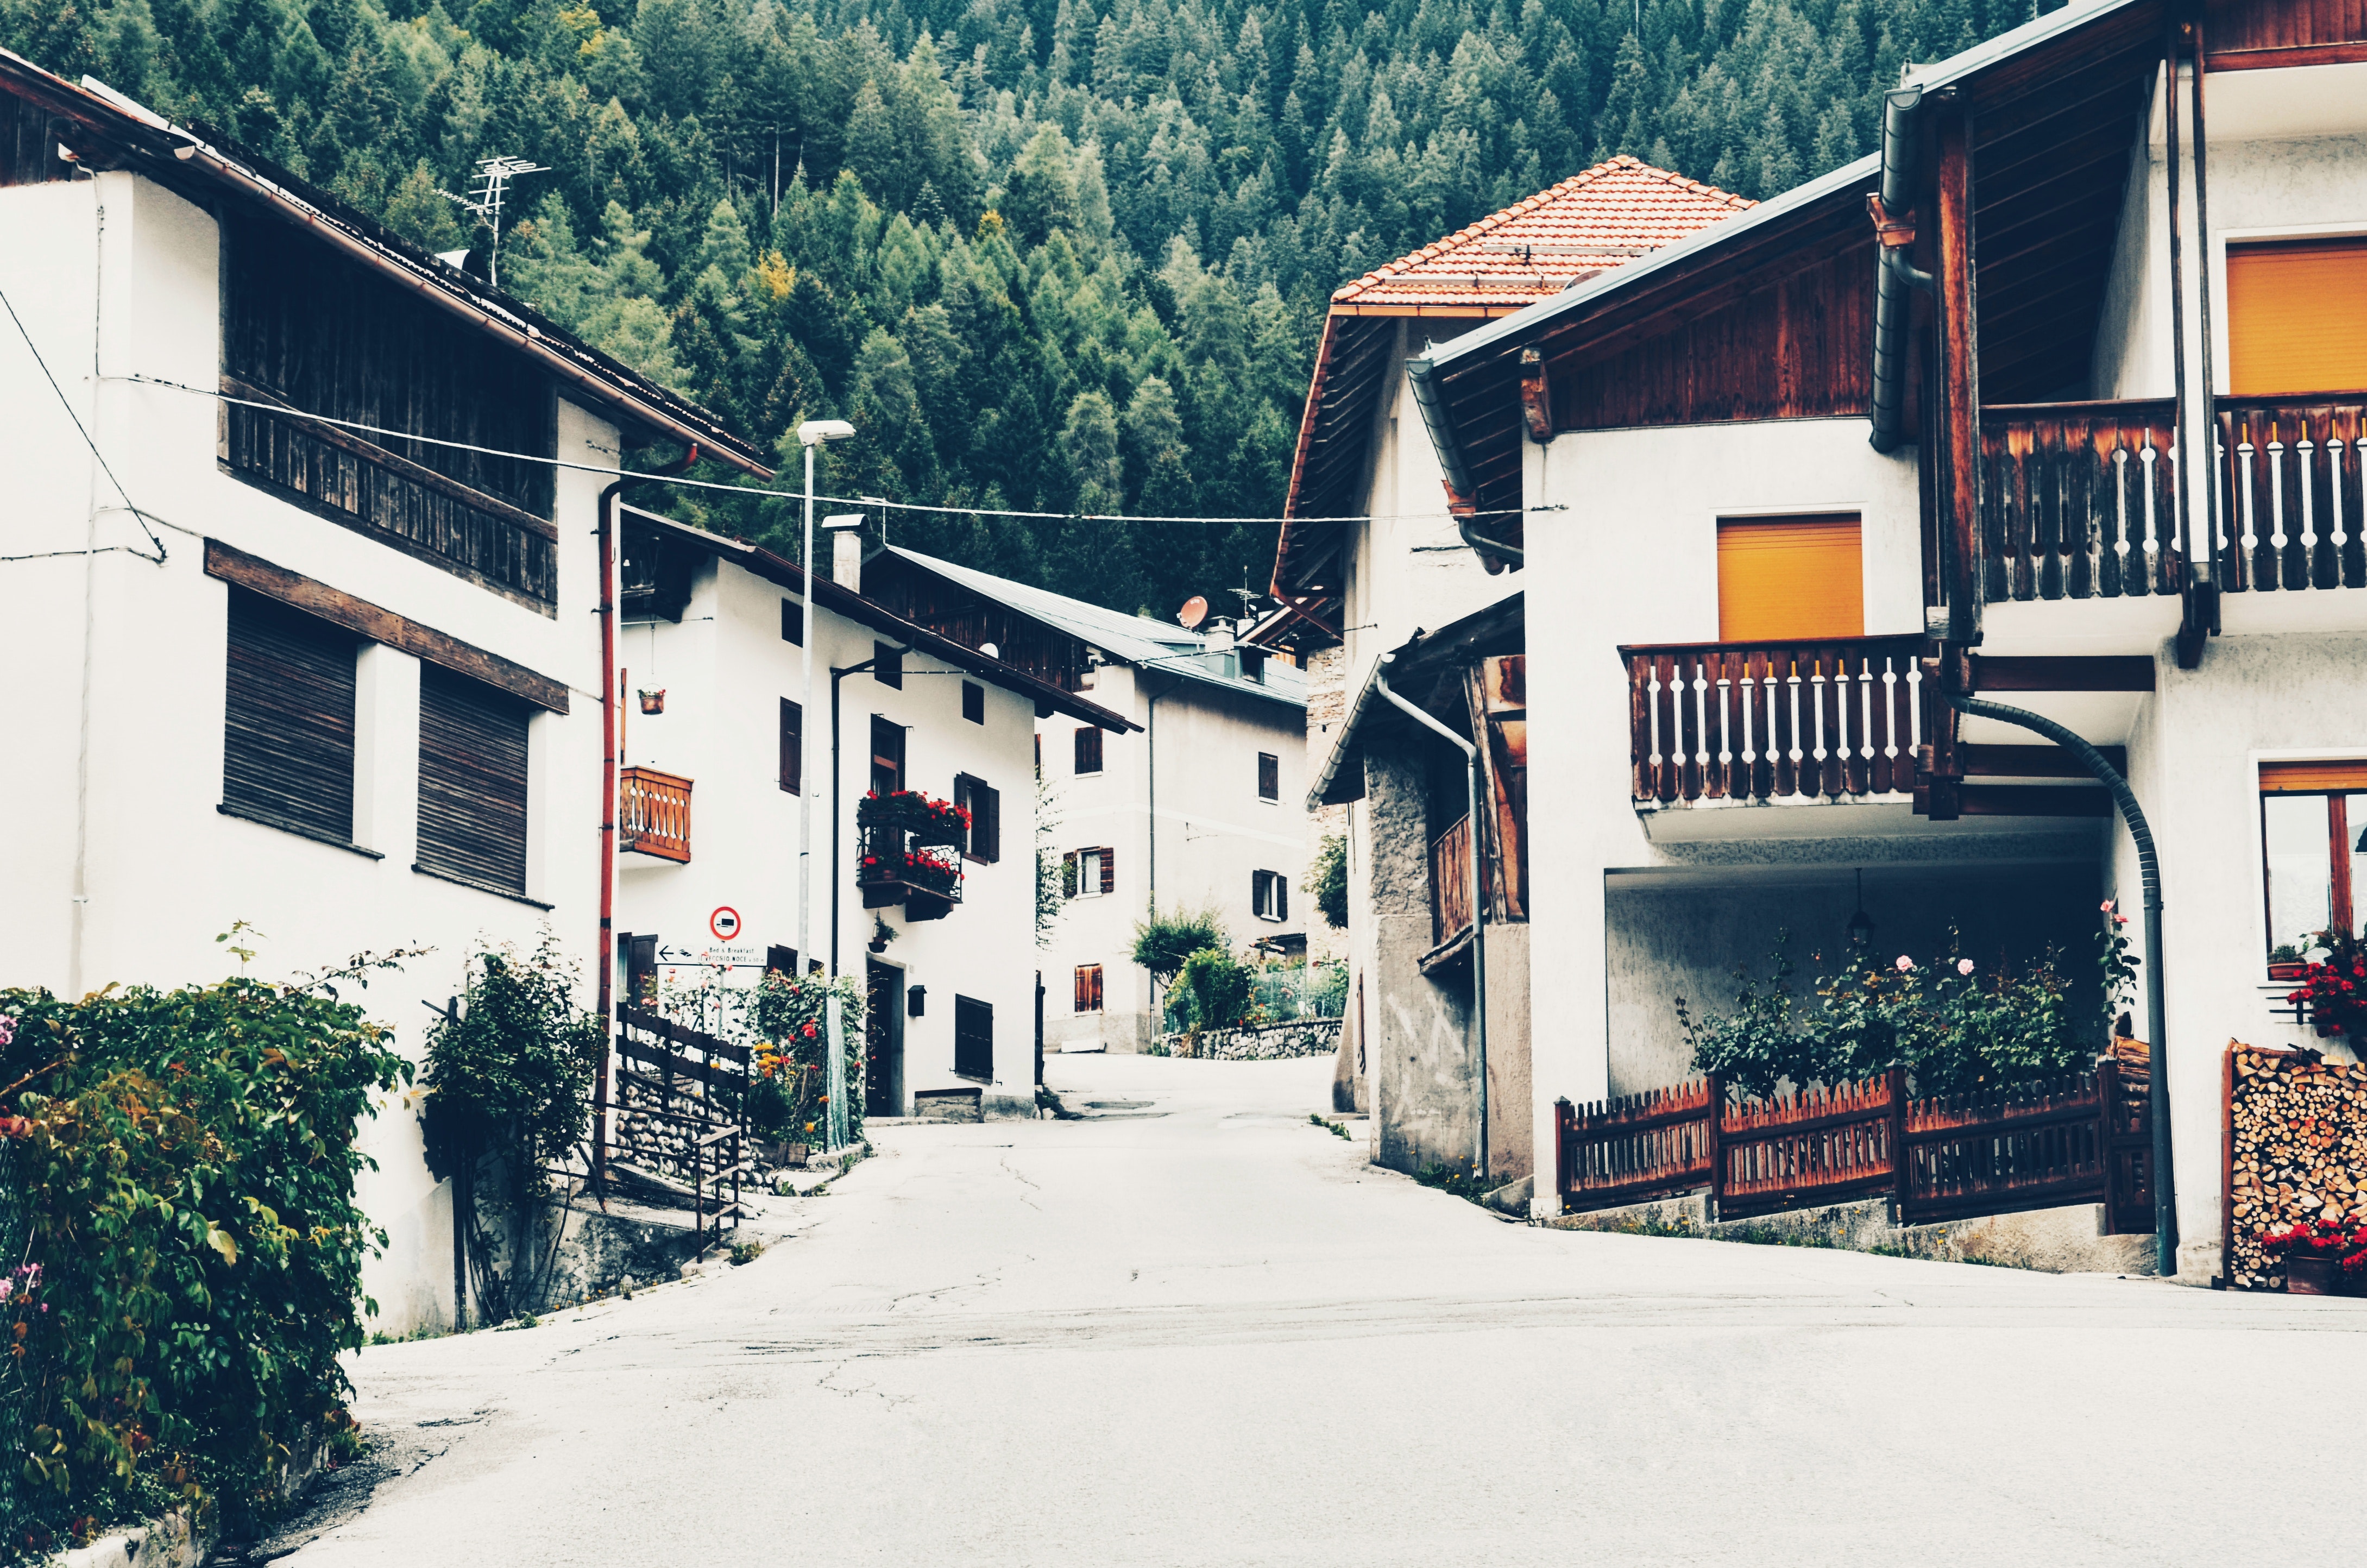
town, neighbourhood, house, residential area, winter, home, street, snow, tree, sky, facade, building, road, real estate, city, window, village